Cairo Citadel Aqueduct

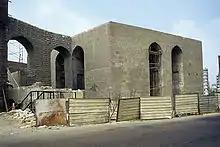
The water intake tower at Fumm el-Khalig, on the shores of the Nile.

Much of the aqueduct's course, except for the section near the Citadel, can still be seen today, as can the massive hexagonal water intake tower from al-Ghuri's renovations. The monument has suffered from neglect and modern encroachments, but underwent some restoration and repairs in the 2000s. As of 2018, there are also plans to redevelop and refurbish the area around the aqueduct so as to highlight it as a heritage monument.